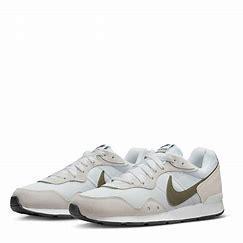
Brand: Nike
Model: Venture Runner